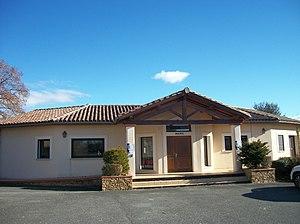
La Mairie
Les Tourreilles est une commune française située dans le département de la Haute-Garonne, en région Occitanie.